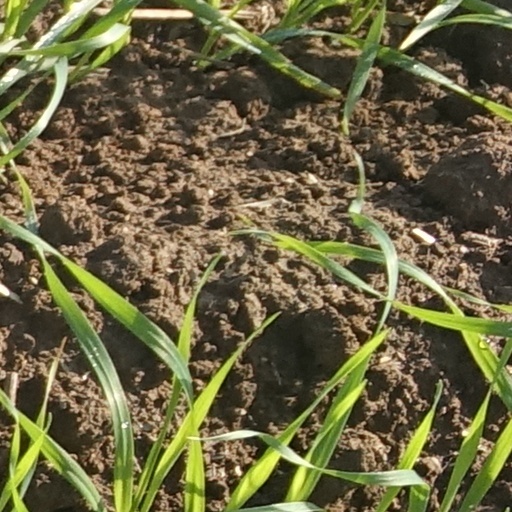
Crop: wheat